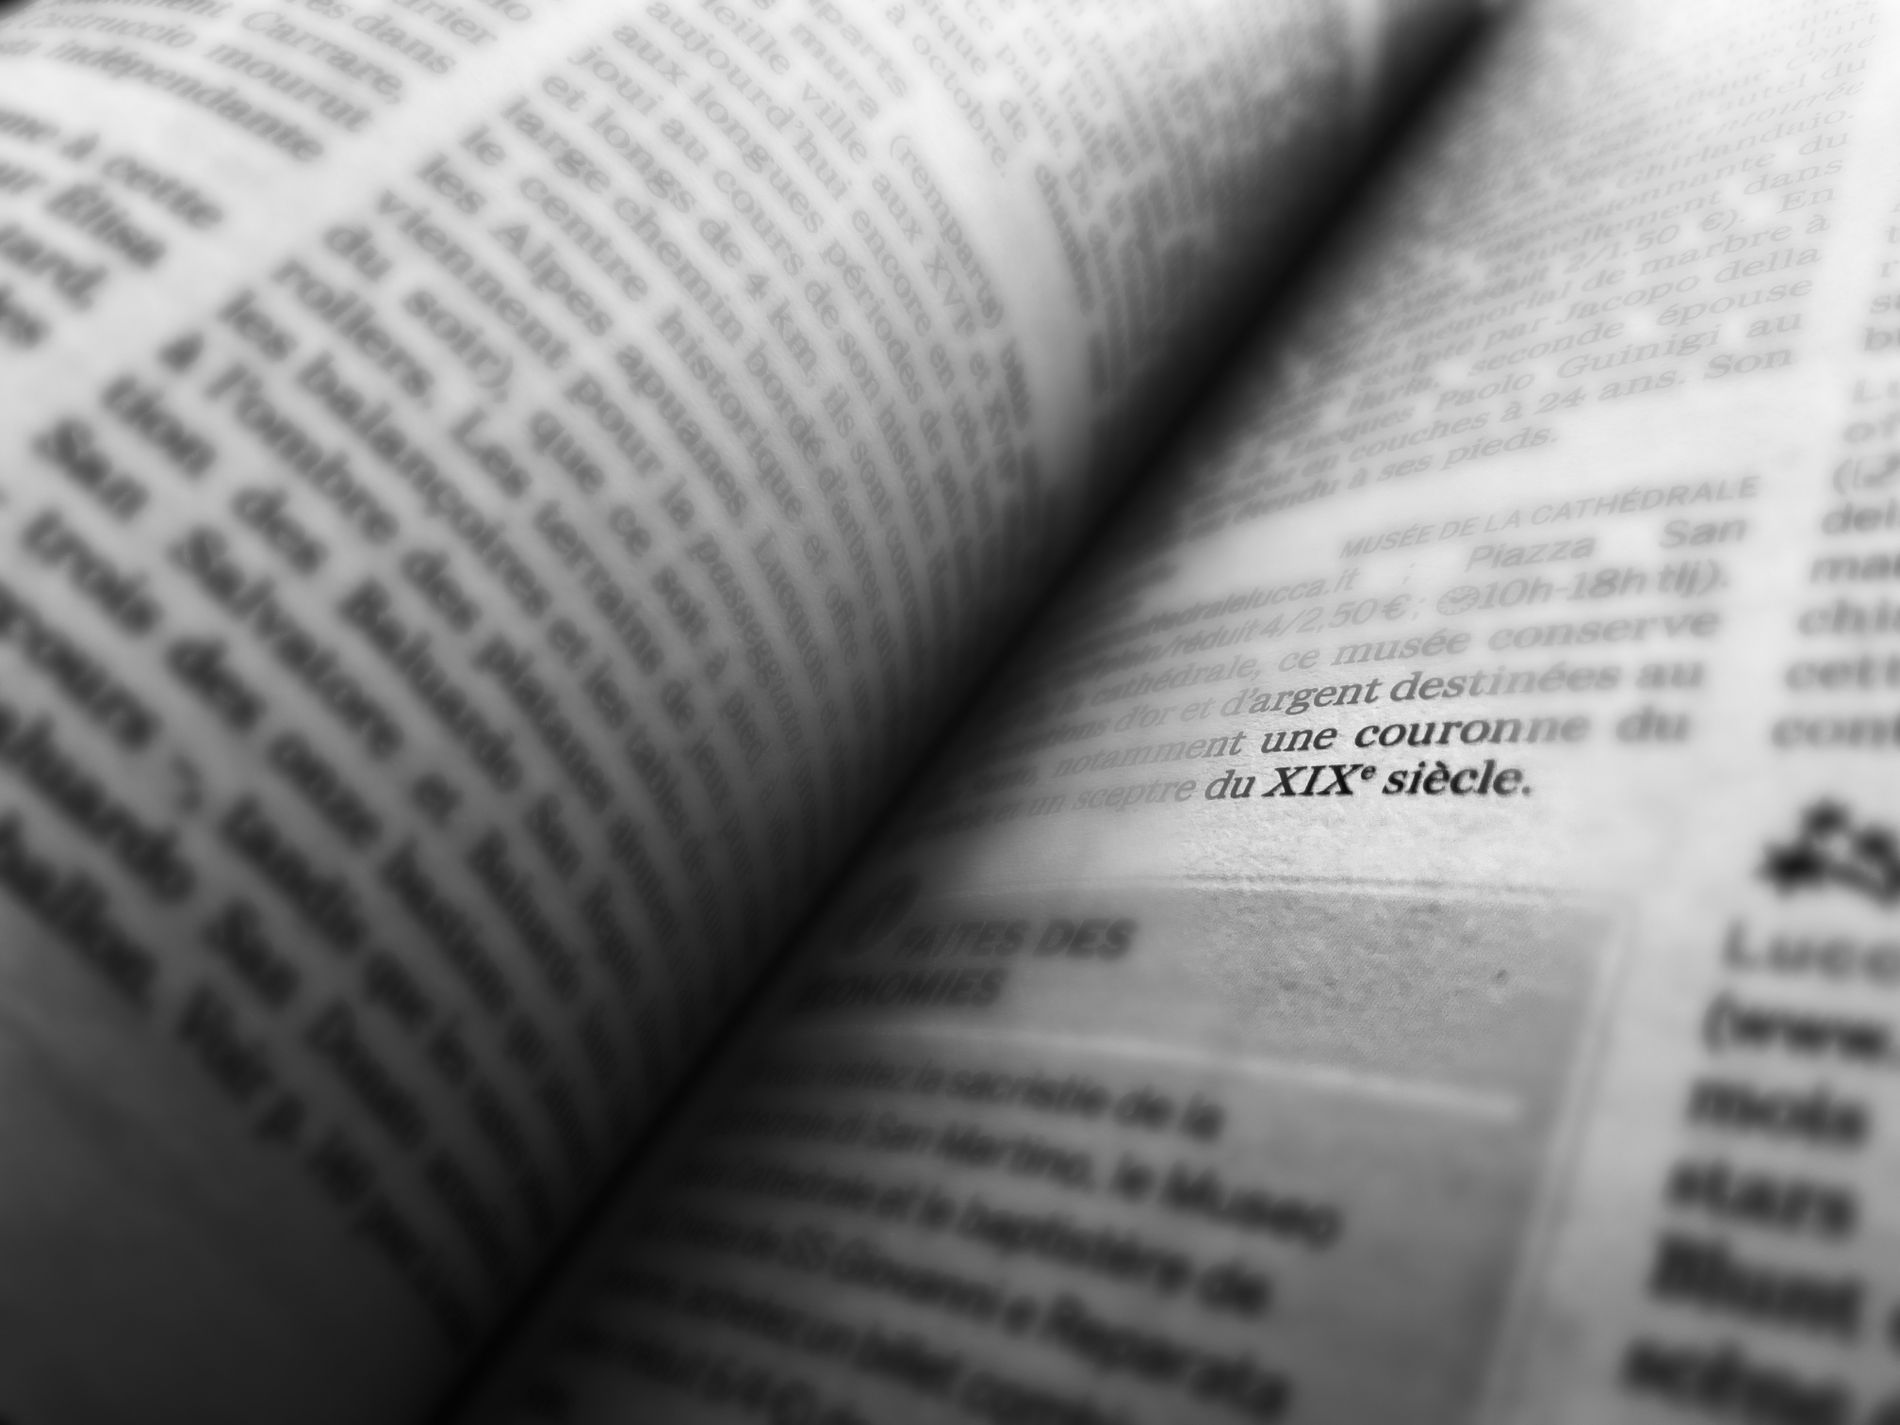
A Page from a French Book
The image shows a page from a French language book. It highlights the term (du XIX° siècle), which means the 19th century.
Close shot. The image shows a page from a French book. The lighting is simple, highlighting the words. The color palette consists of shades of black and white, adding depth to the scene. The scene conveys a sense of concentration.
Labels: Book, Publication, Text, Page, Newspaper, Person, Reading
Camera: Apple iPhone 11
Lens: iPhone 11 back dual wide camera 4.25mm f/1.8
Aperture: F1.8
Exposure: 1/60 sec
ISO: 125
Focal length: 4.25